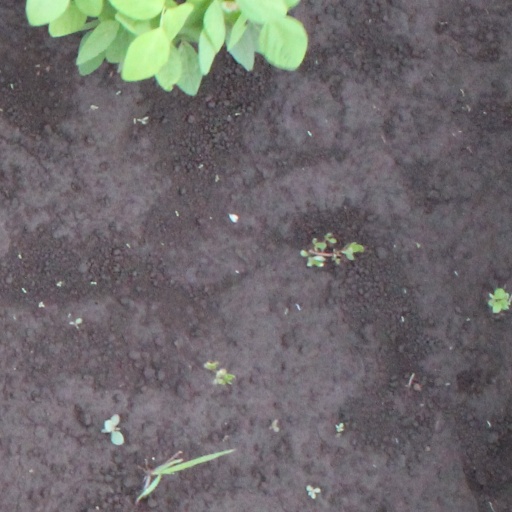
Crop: soybean